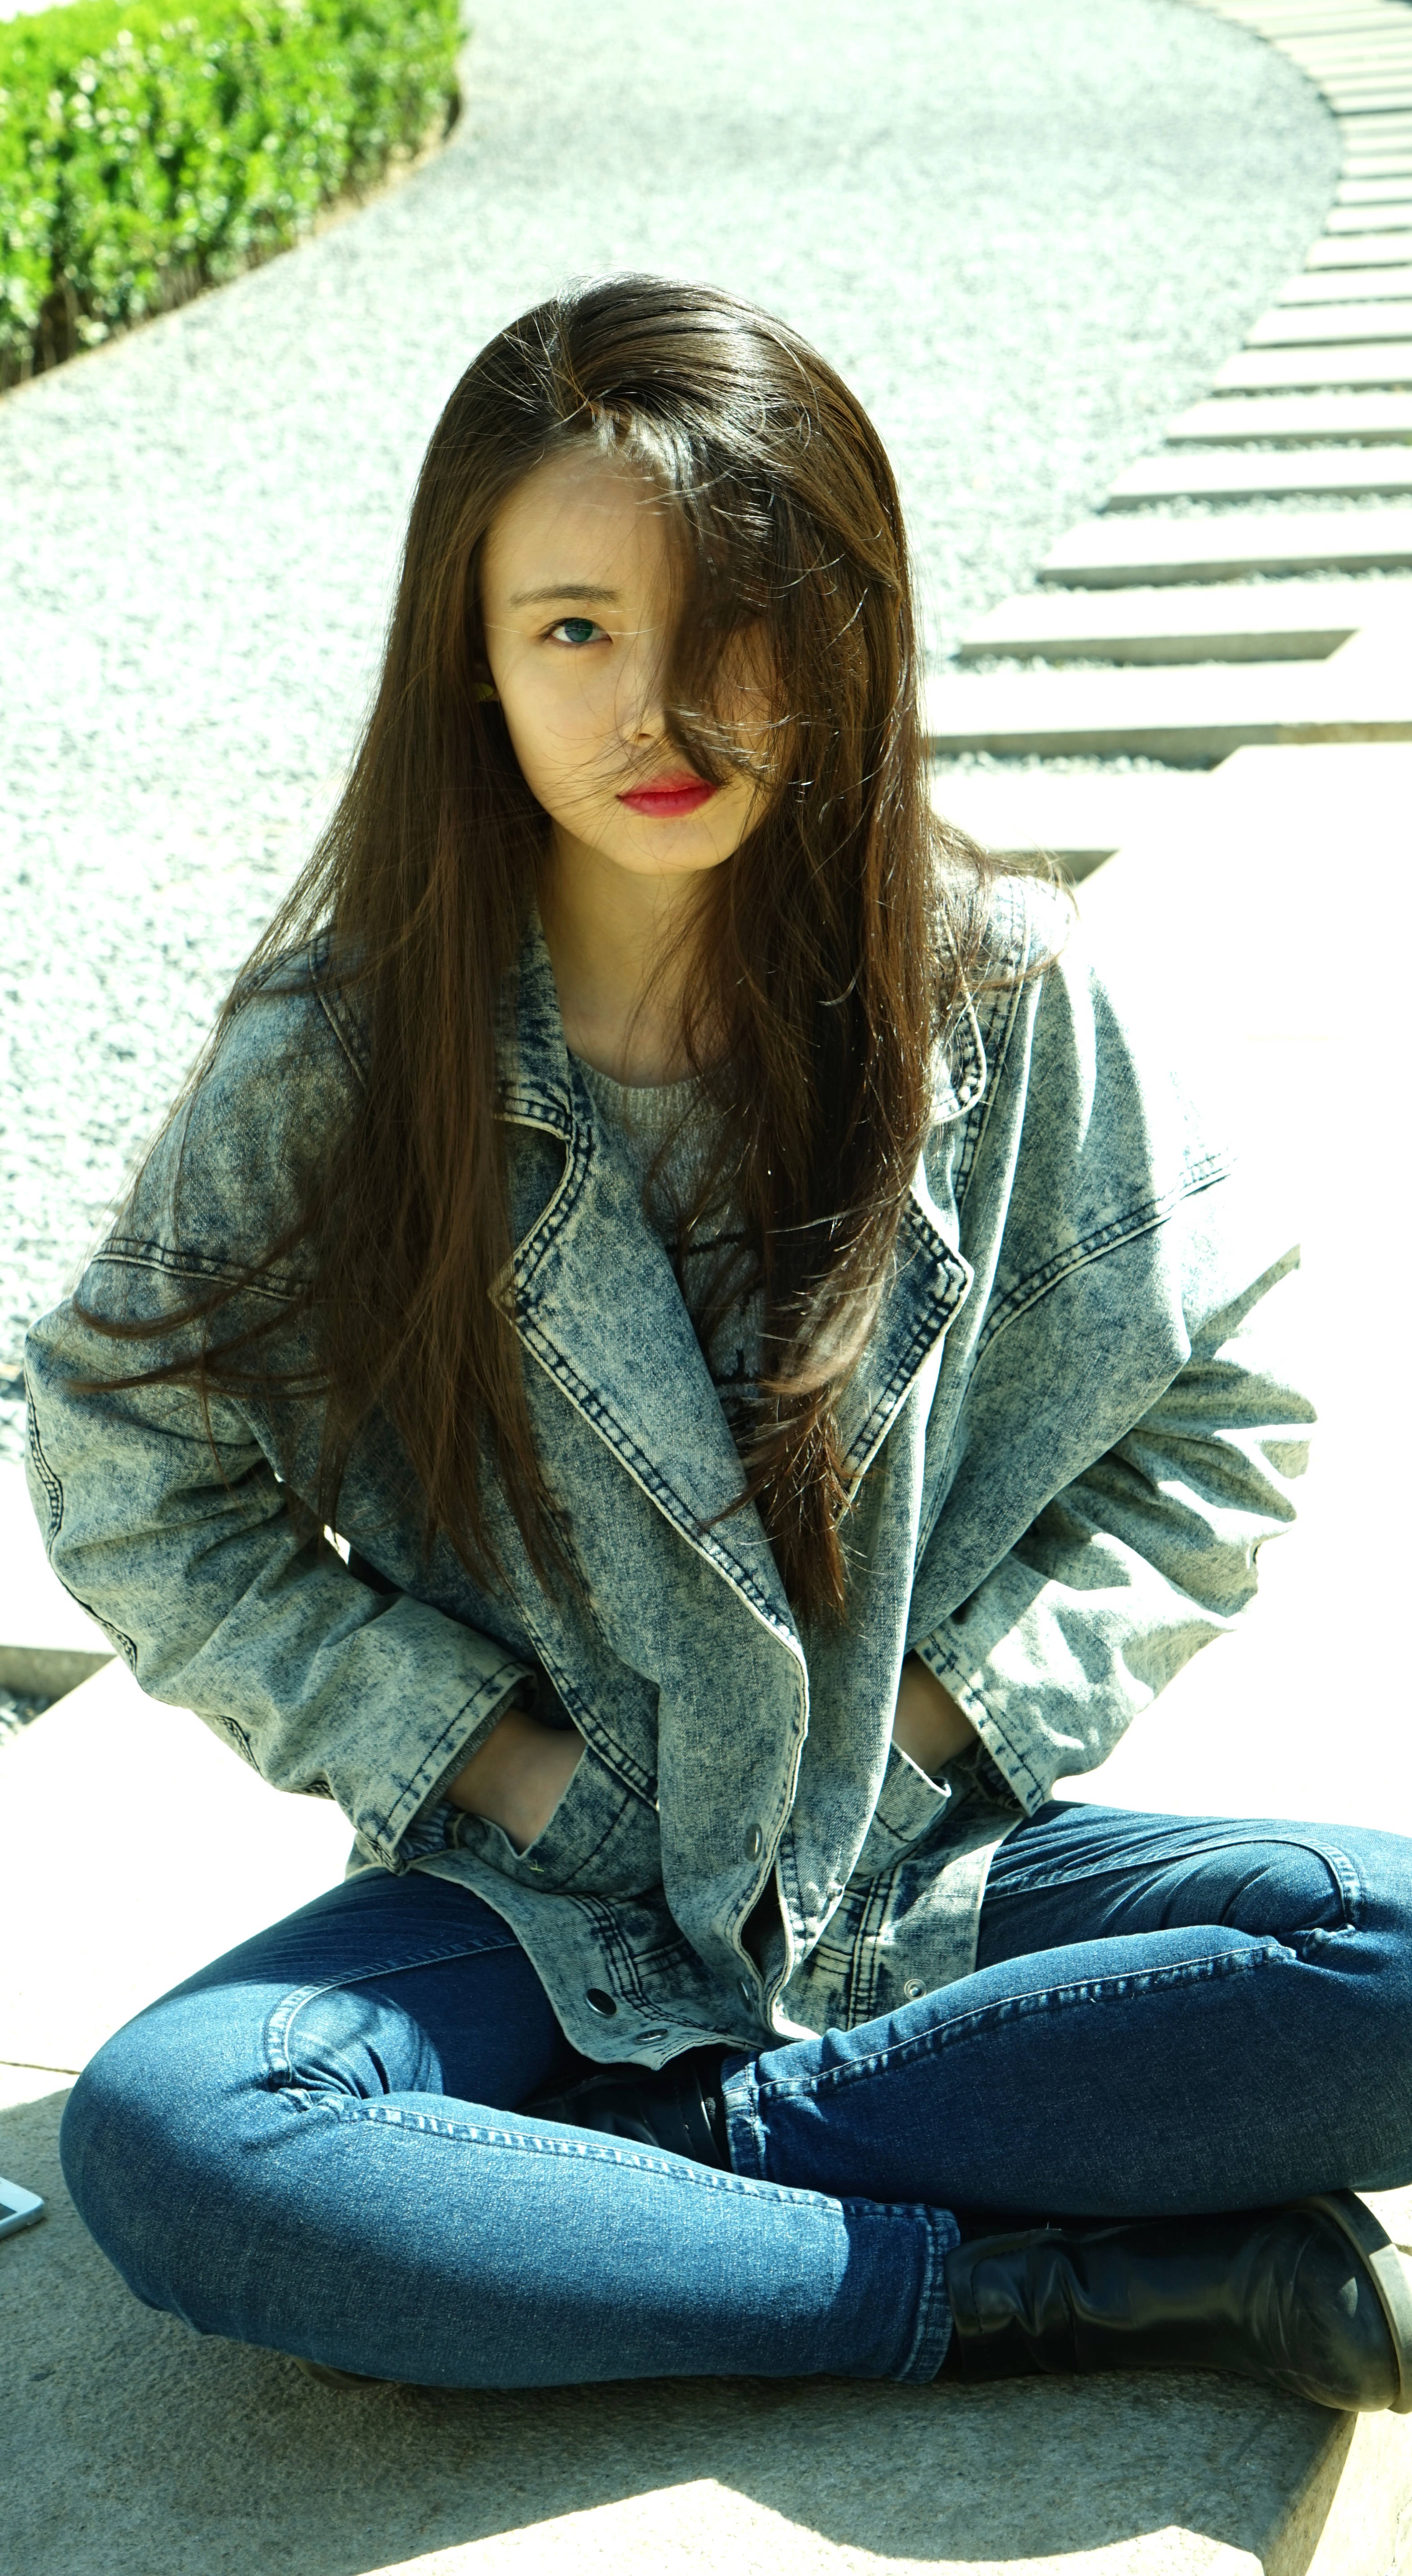
person, girl, photography, portrait, model, spring, sitting, fashion, clothing, lady, hairstyle, long hair, beauty, photo shoot, portrait photography, human positions